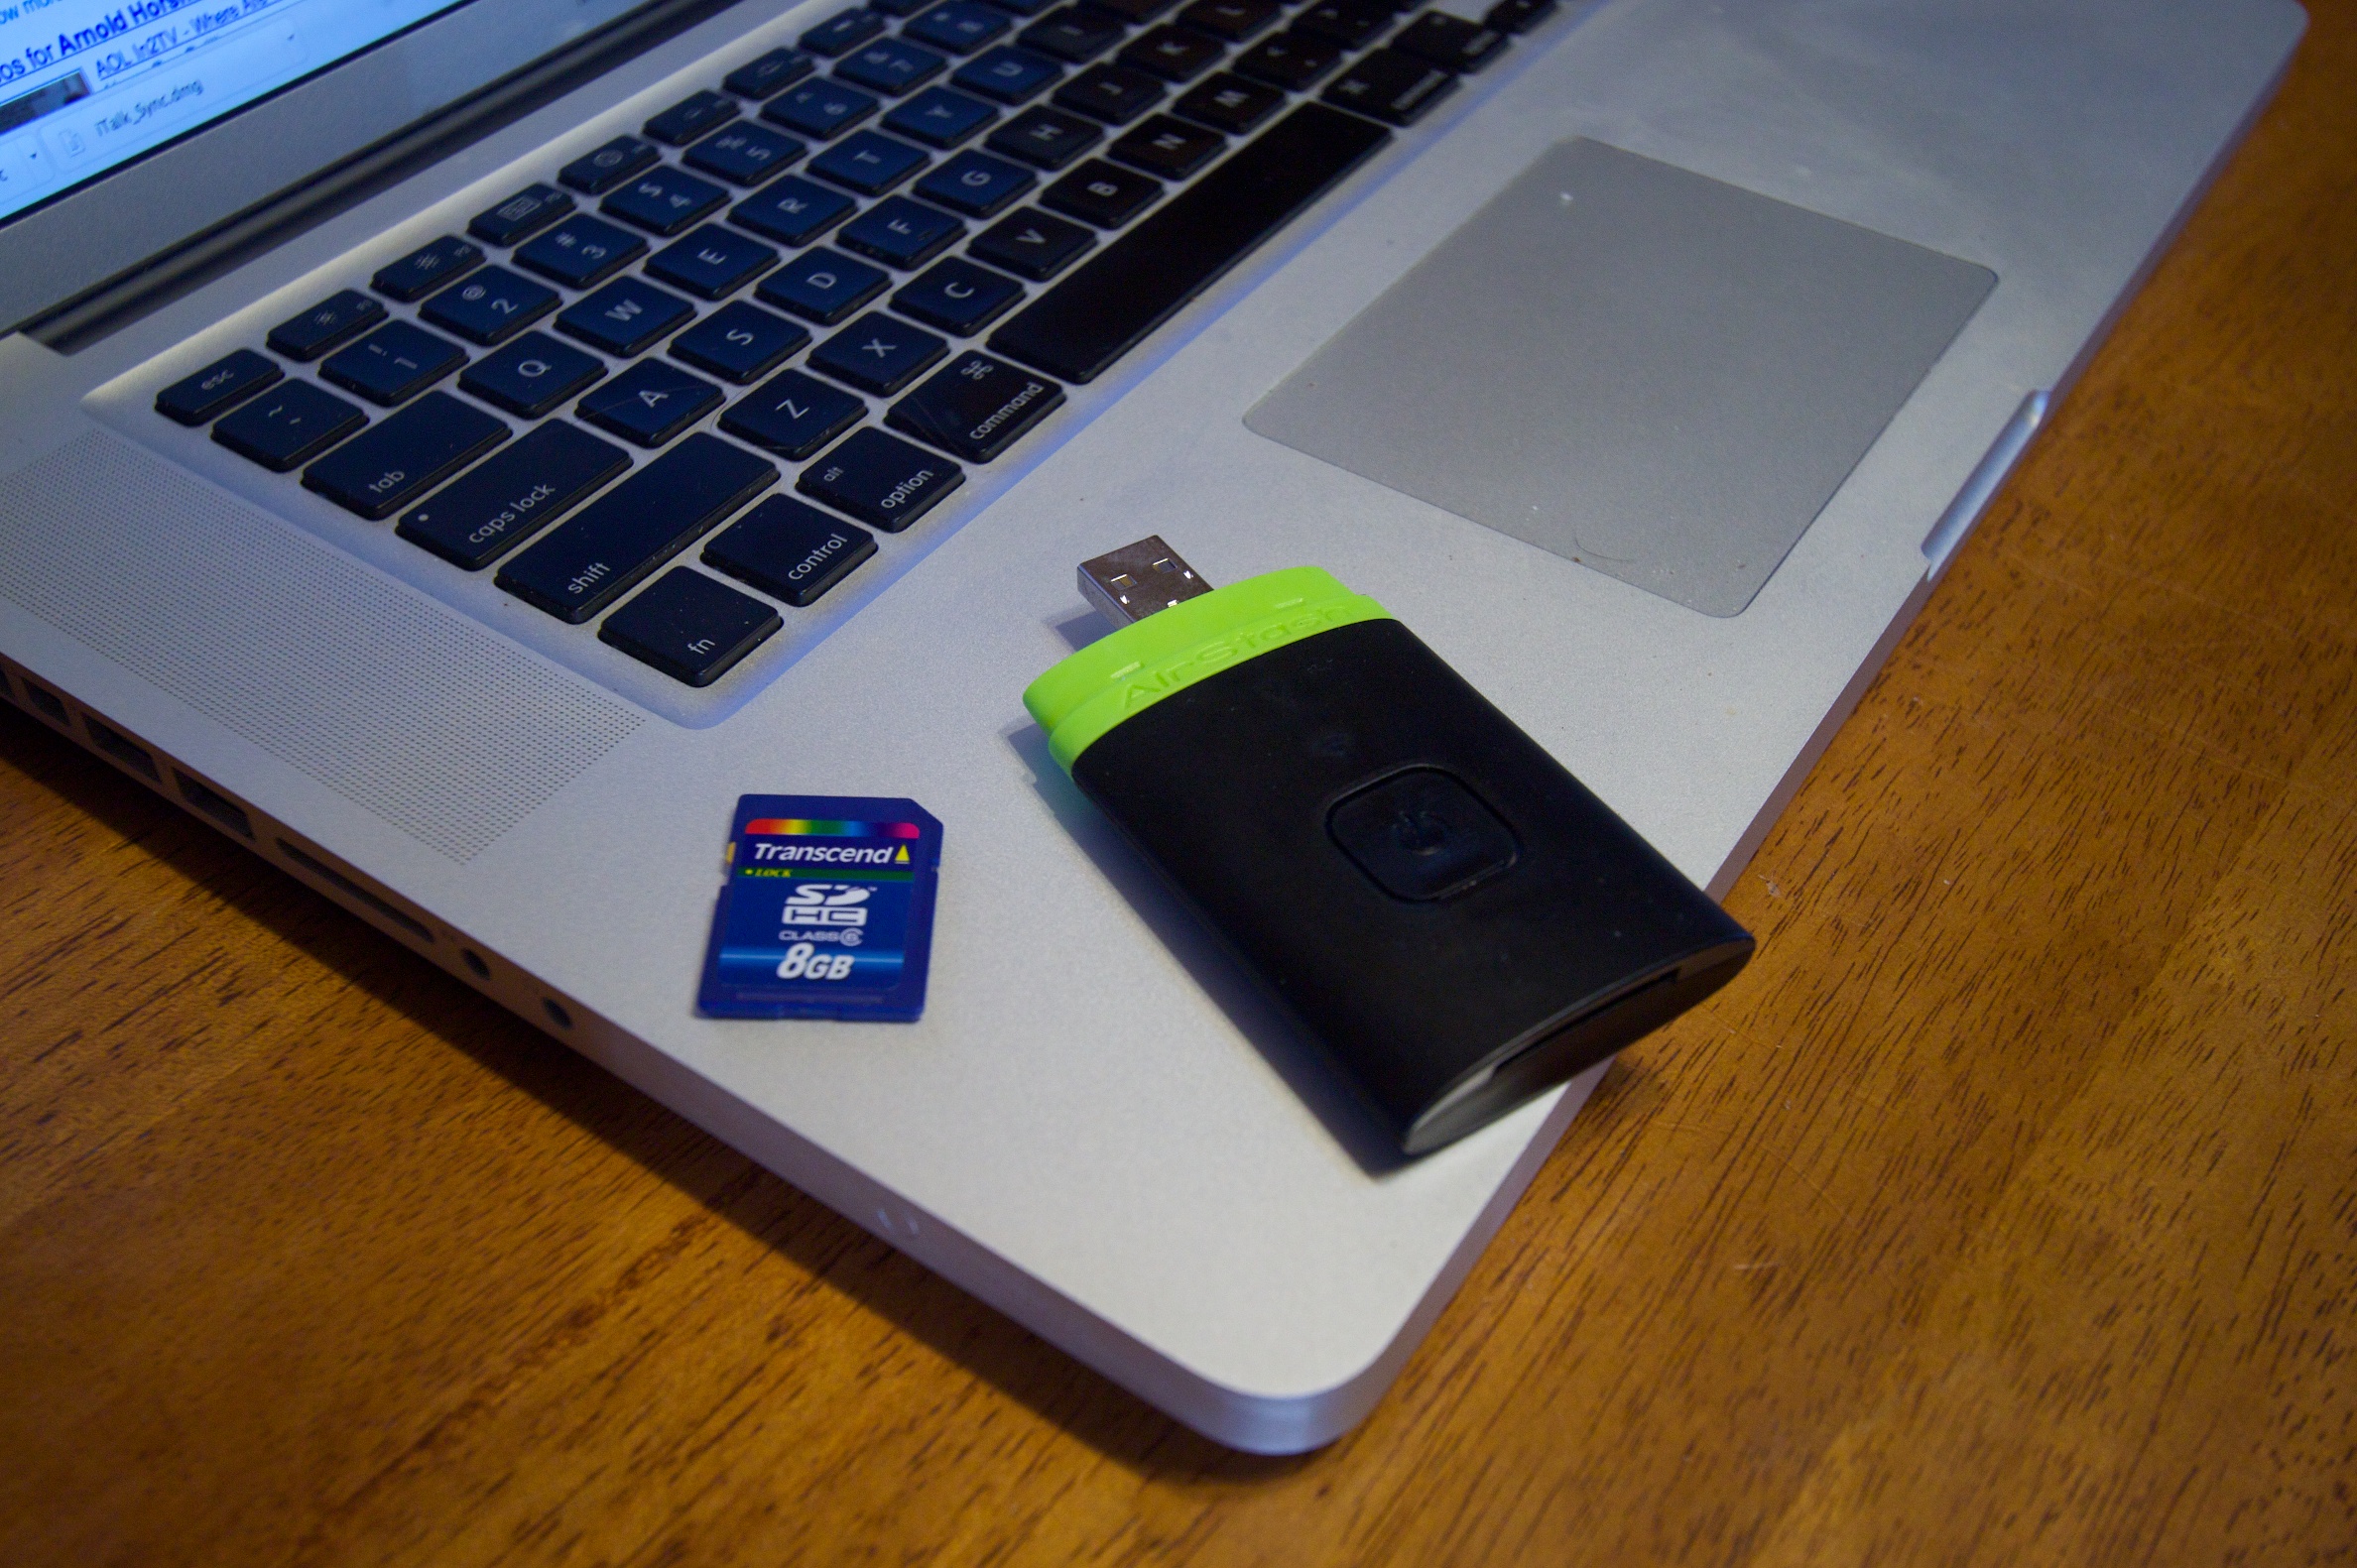
laptop, technology, gadget, multimedia, netbook, electronic device, computer hardware, personal computer hardware